Rob Brown (journalist)

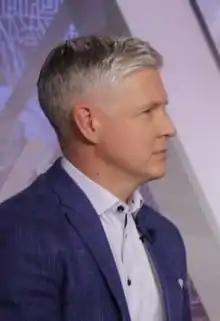
Brown in CBC studio in Calgary

Rob Brown is a Canadian television journalist and anchor for CBC News Calgary.